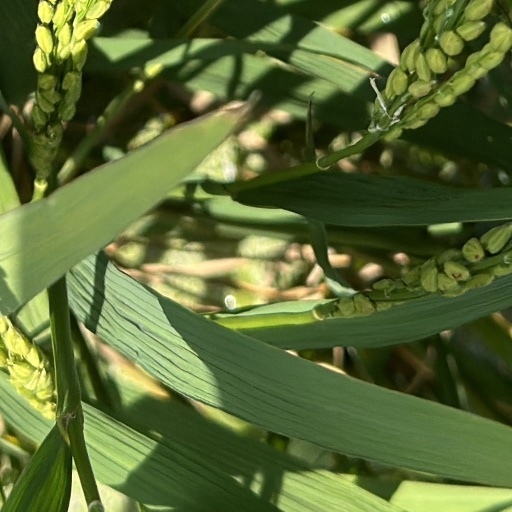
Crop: rice